Sid Meier's Gettysburg!

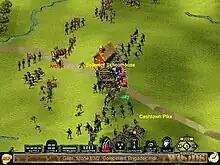
A battle scene

The game allows the player to control either the Confederate or Union troops during the Battle of Gettysburg in the American Civil War. It can be played as single scenarios, or as a campaign of linked scenarios, either recounting the original history or exploring alternative possibilities.